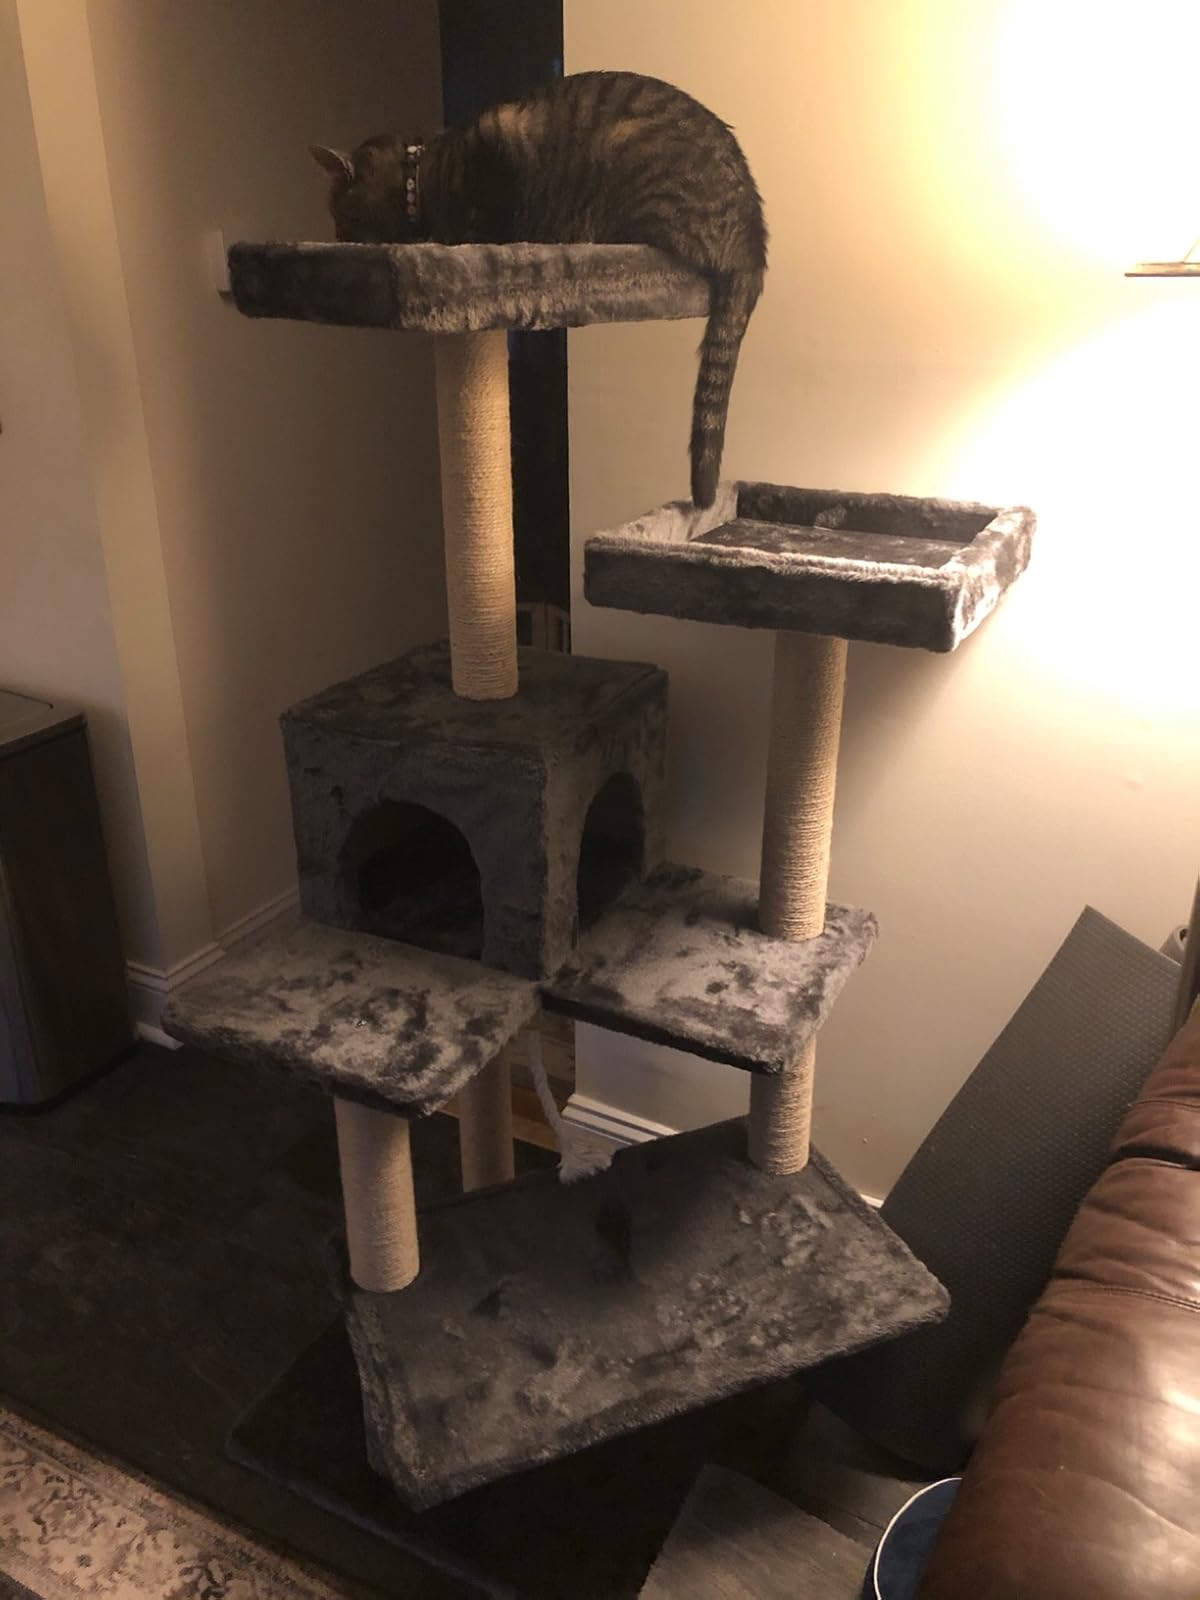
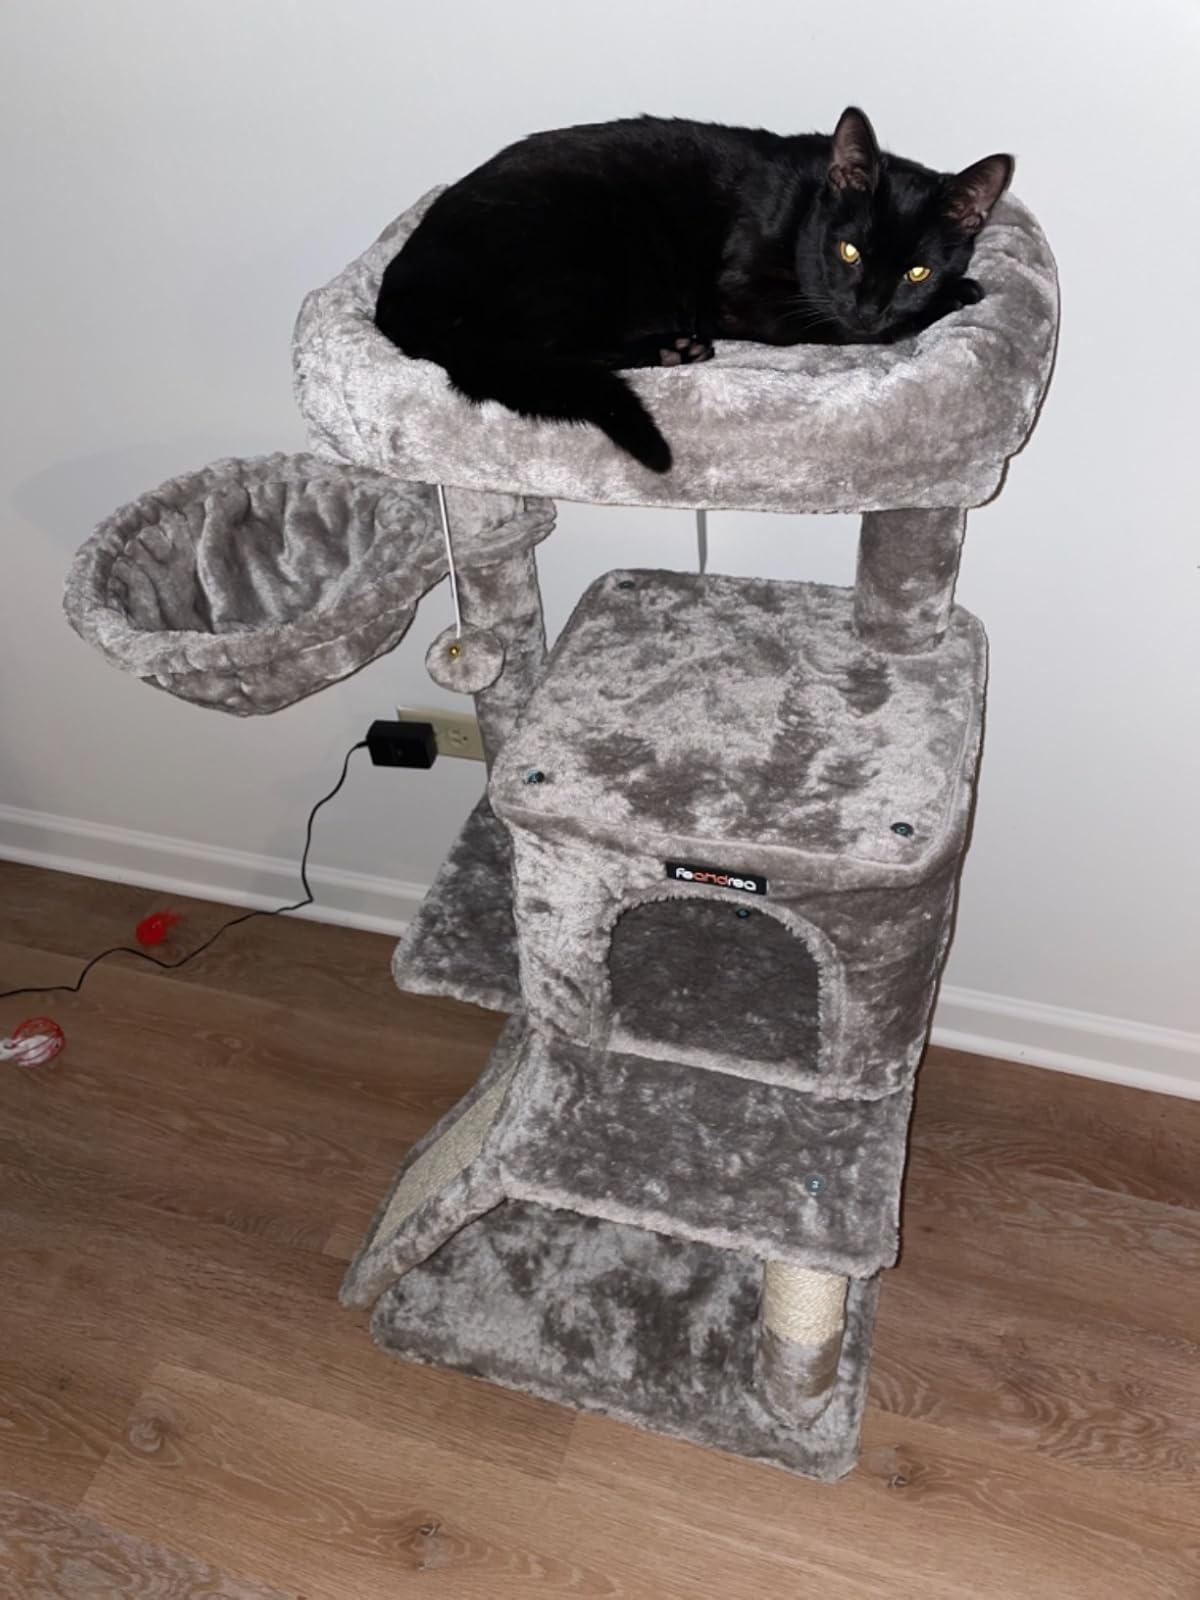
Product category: items_cat tree
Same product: no